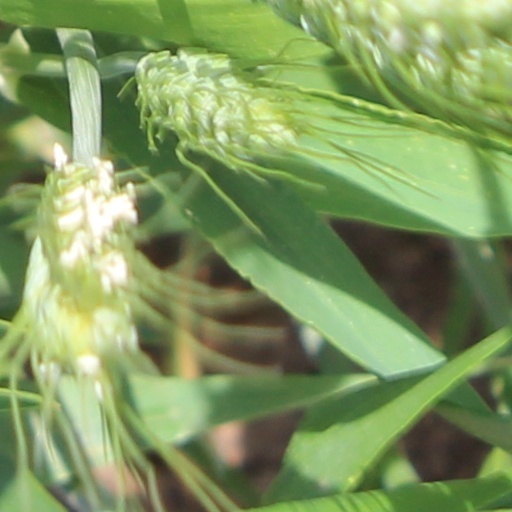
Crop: wheat